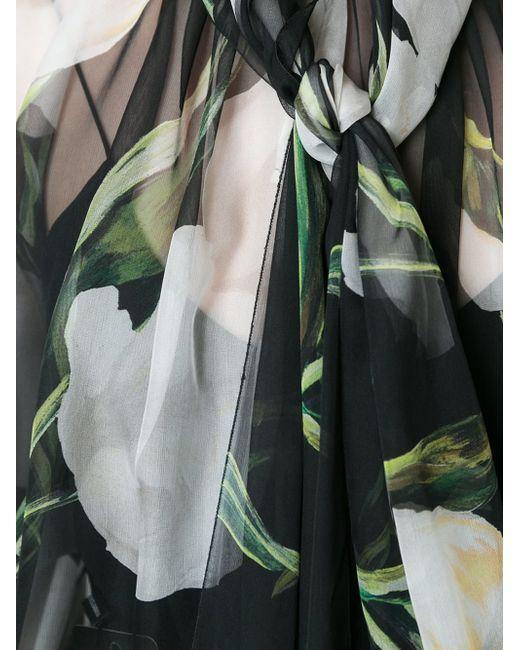
Schwarze Spaghetti-Hand-Baumwollbluse mit transparentem, mehrfarbigem Chiffonschal